Joe Lynn Turner

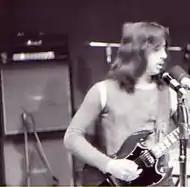
Turner playing in Ezra, c. 1972

Turner was born in Hackensack, New Jersey, on August 2, 1951, and became interested in music in the 1960s. Growing up in an Italian-American home, he was influenced by singers such as Frank Sinatra and Enrico Caruso. In high school, he formed the band Ezra, performing original material and cover songs. He played the accordion as a child and learned the guitar in his early teens. He was once influenced primarily by such artists as Led Zeppelin, Jimi Hendrix and Free.